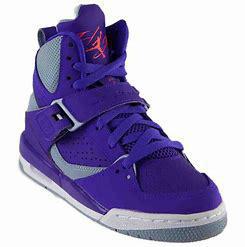
Brand: Jordan
Model: True Flight